Alessandro Durini

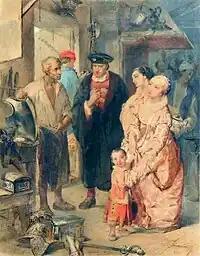
Gunsmith's Shop in Milan

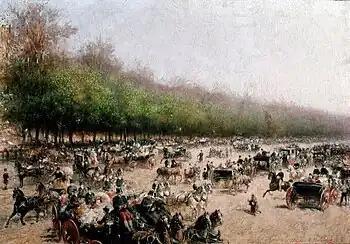
Carriage Traffic Near the Porta Venezia

Alessandro Durini, 6th Count of Monza (30 May 1818, Milan - 9 January 1892, Milan) was an Italian nobleman and painter, primarily in watercolors, depicting historical and genre subjects.